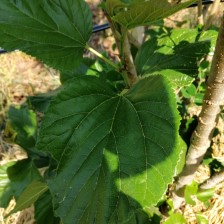
Variety: Buriram60